Limonene-1,2-epoxide hydrolase

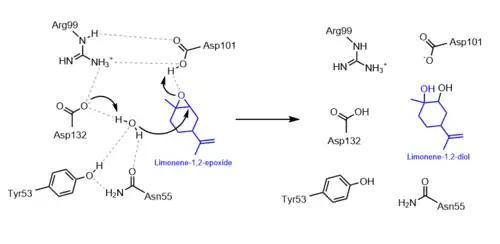

The epoxide hydrolysis of limonene catalyzed by LEH occurs in a one-step mechanism. Nucleophilic water attacks at one of the two electrophilic positions on the epoxide, opening the three-membered ring to create vicinal diols. Quantum-mechanical and molecular-mechanical studies have observed that LEH-mediated hydrolysis preferentially attacks at the most substituted epoxide carbon. The activation energies of attack at the more and less substituted carbons are 16.9 kcal/mol and 25.1 kcal/mol, respectively. These data also suggest that the LEH mechanism is acid-catalyzed, because acidic conditions favor hydrolysis at the more substituted epoxide carbon which has a greater δ+ charge.